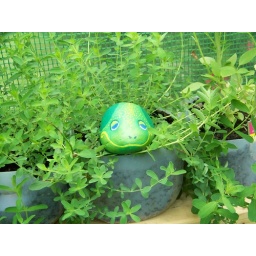
Frog I painted on a river rock - photo taken in St. John's Wort growing in the greenhouse